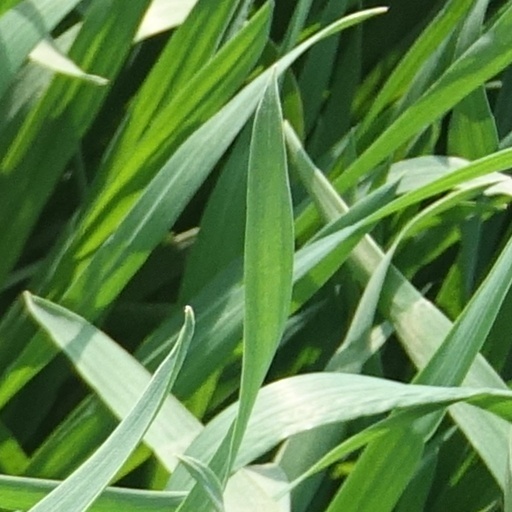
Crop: wheat